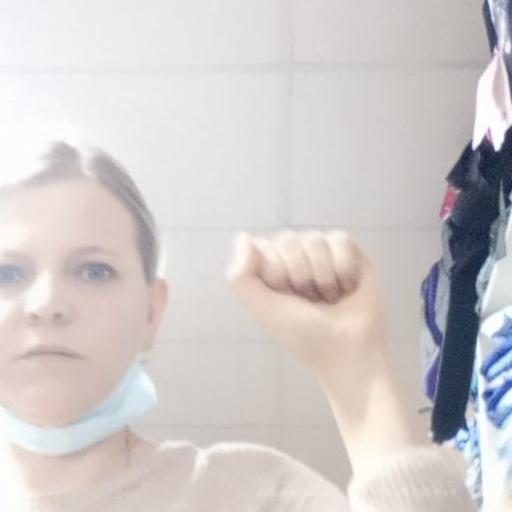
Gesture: fist